Aleppo soap

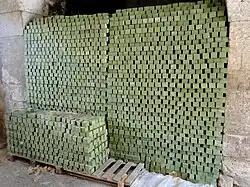
Final result

The laurel oil is added at the end of the process, and after it is mixed in, the mix is taken from the vat and poured over a large sheet of waxed paper on the floor of the factory. At this point, the soap is a large, green, flat mass, and it is allowed to cool down and harden for about a day. While the soap is cooling, workers with planks of wood strapped to their feet walk over the soap to try to smooth out the batch and make it an even thickness.